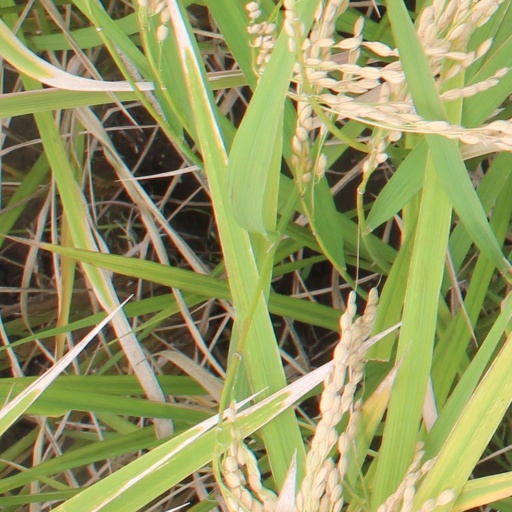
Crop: rice